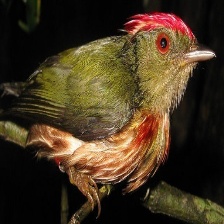
Species: STRIPPED MANAKIN
Scientific name: MACHAEROPTERUS REGULUS